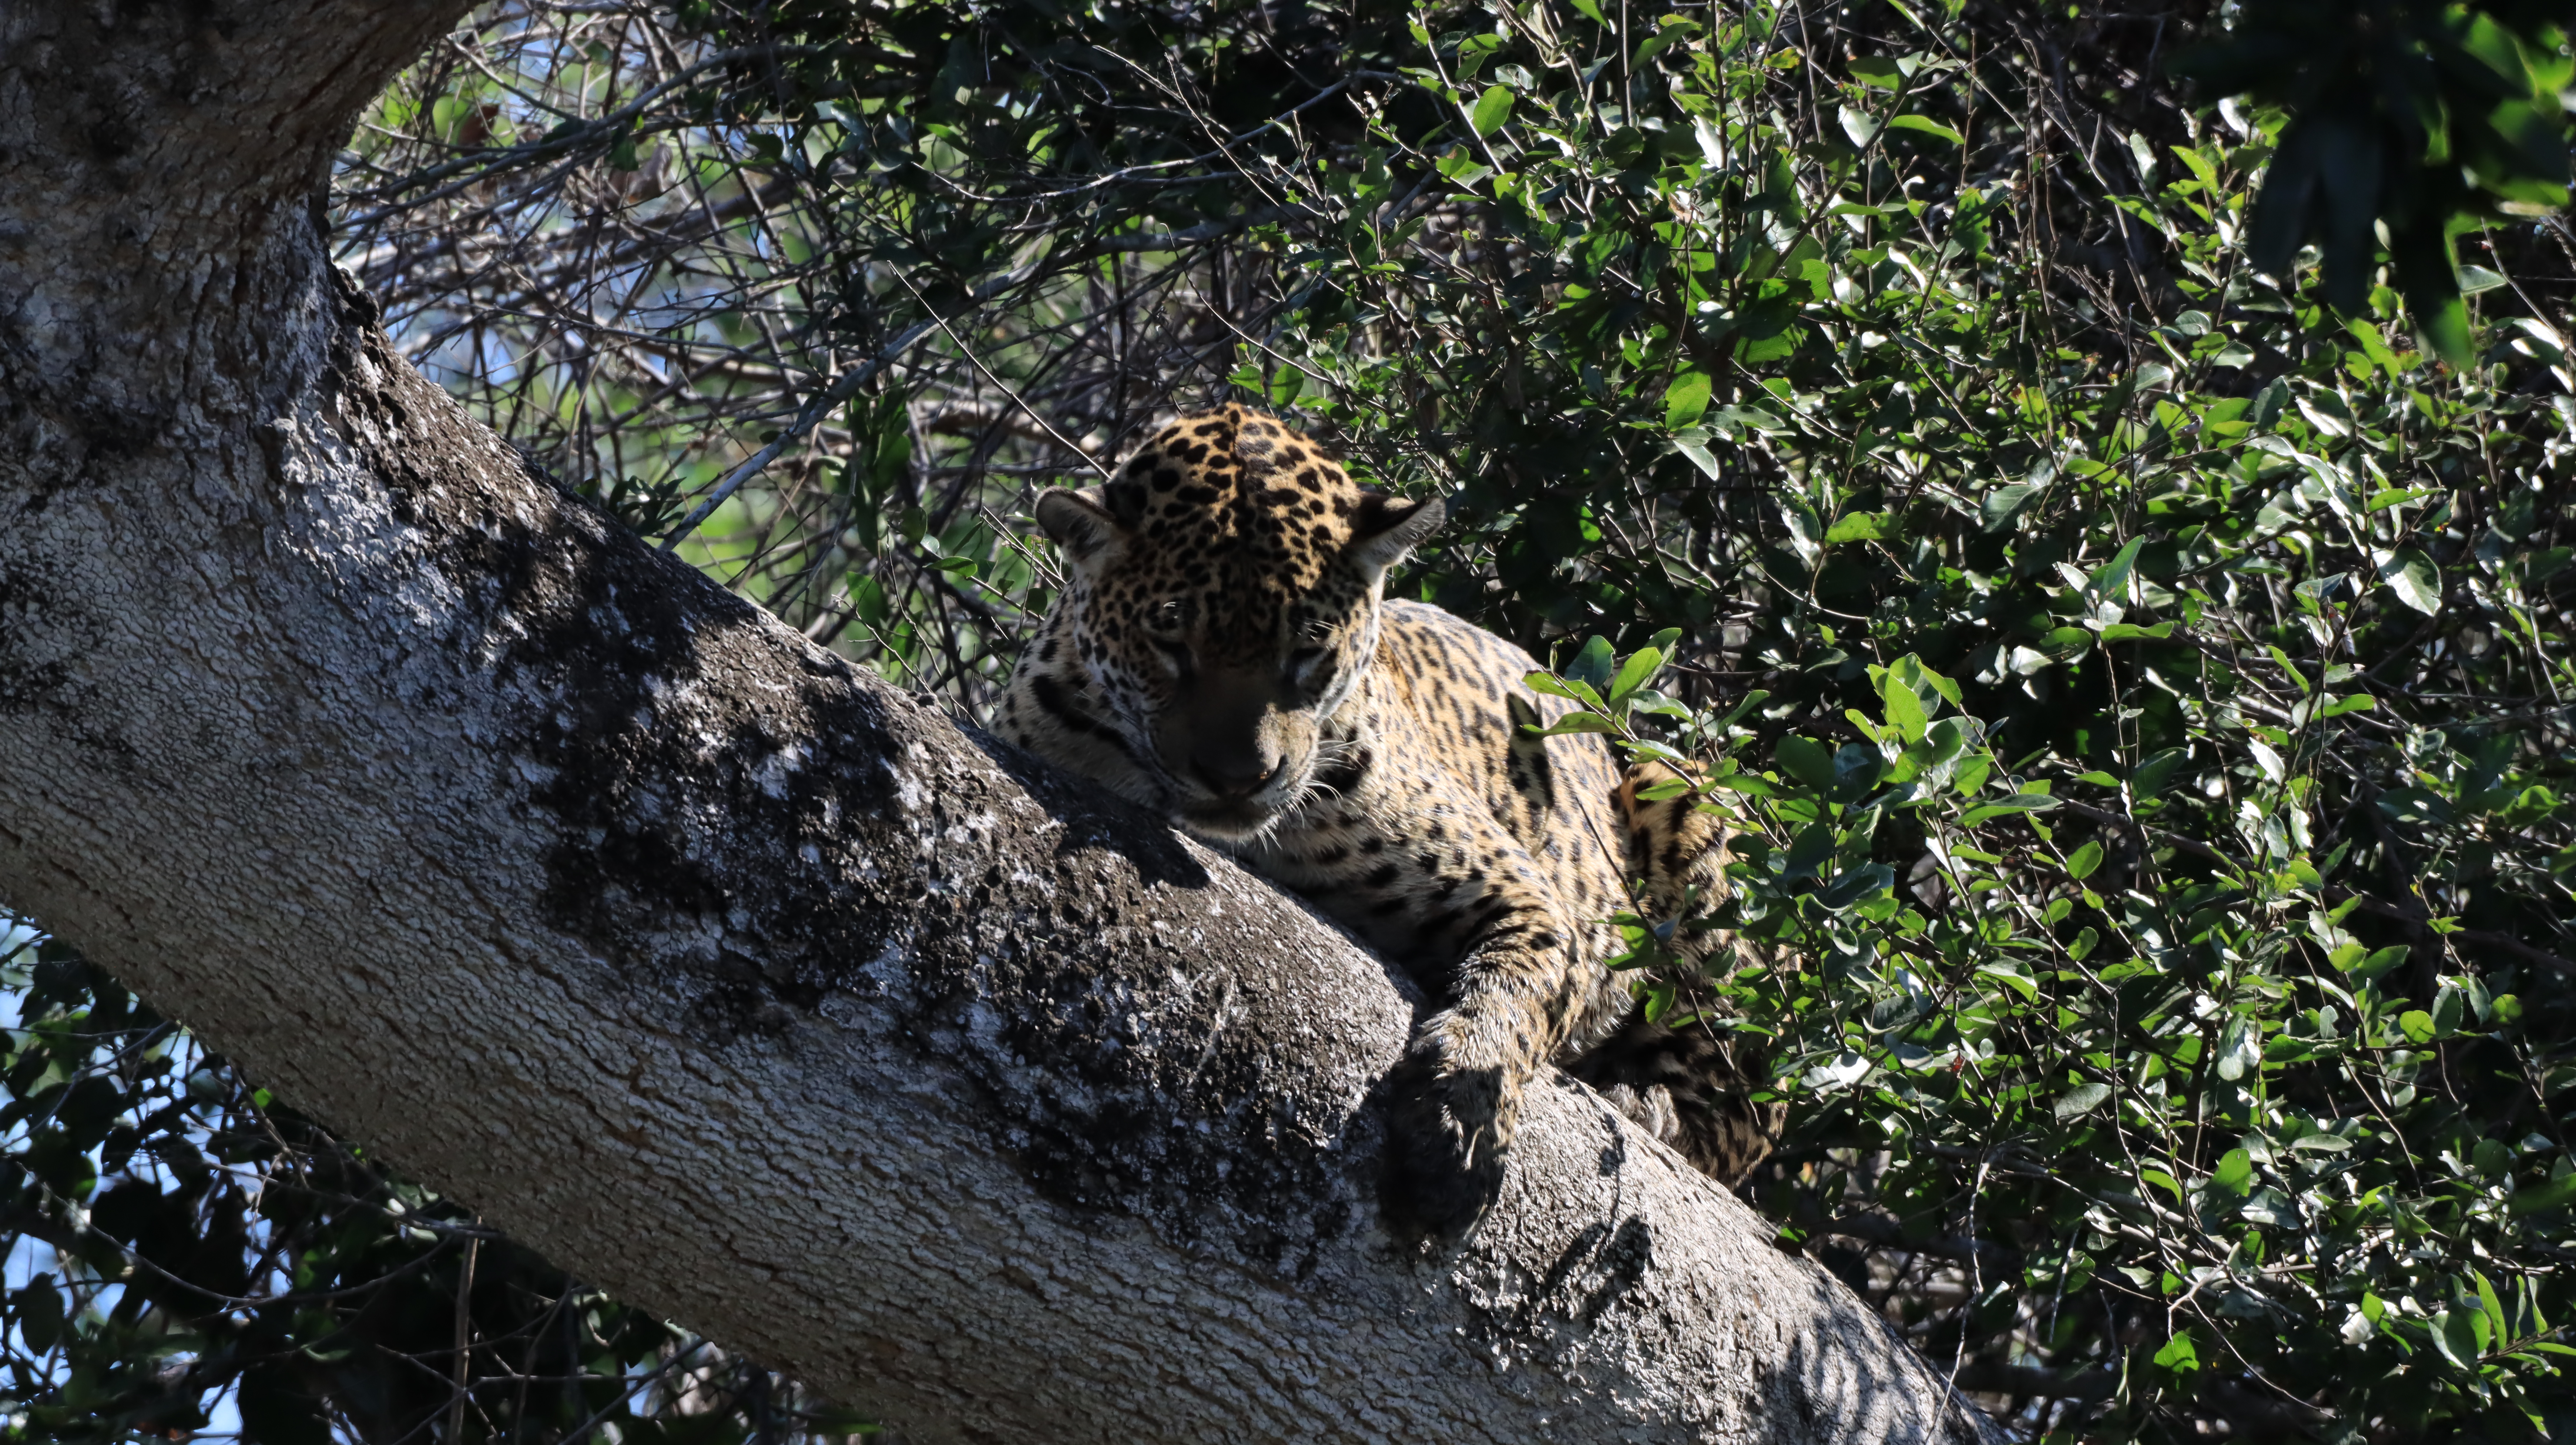
Jaguar: Medrosa